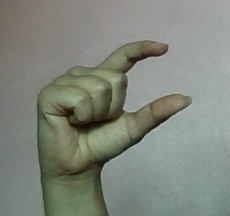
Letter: dal